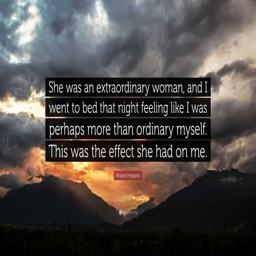
person was an extraordinary woman , and i went to bed that night feeling like i was perhaps more than ordinary myself .